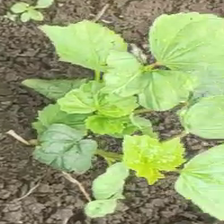
Weed species: Little_Mallow(Malva parviflora)